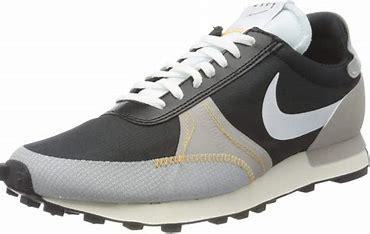
Brand: Nike
Model: Dbreak Type